Question: Please indicate a possible affordance area of the drink_with_bottle that can be used for drinking
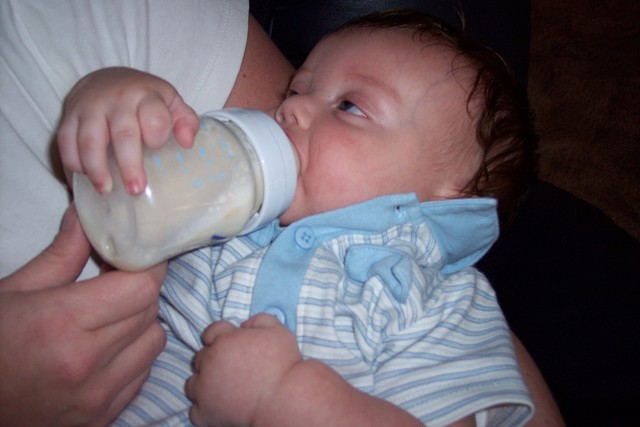
Answer: [68.5, 106.5, 296.5, 270.5]